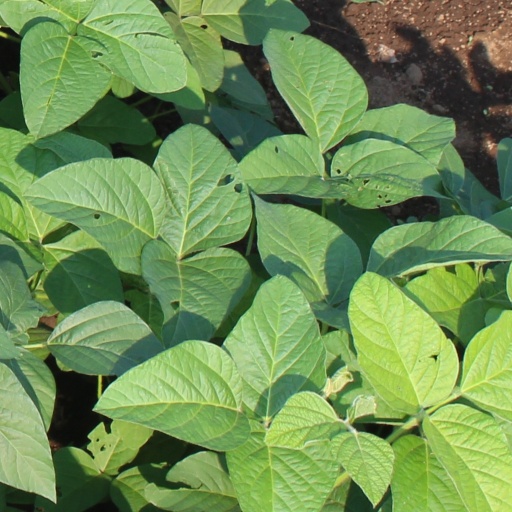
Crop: soybean